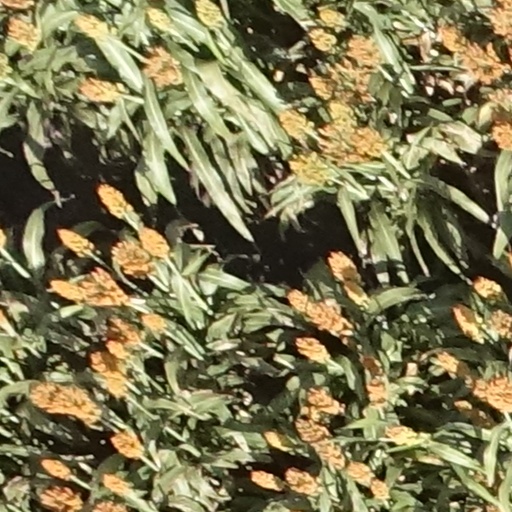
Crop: sorghum